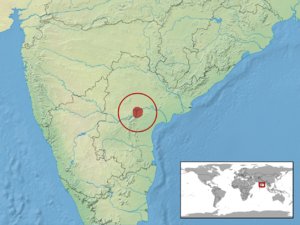
Platyceps bholanathi est une espèce de serpents de la famille des Colubridae.